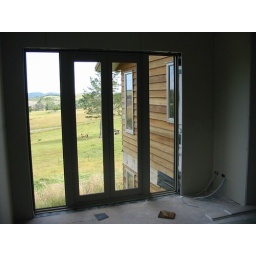
Having the wall around the doors plasterboarded focuses the eye on the view a bit more.